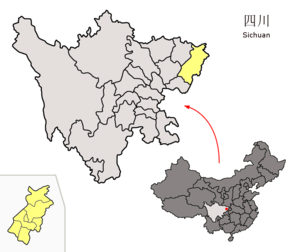
Dazhou est une ville du nord-est de la province du Sichuan en Chine.